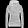
Label: Pullover